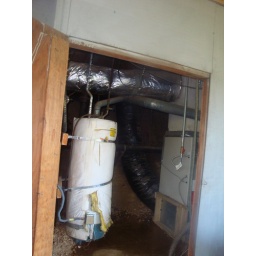
behind these is where the retaining wall needs to go. standing in car park area under house.